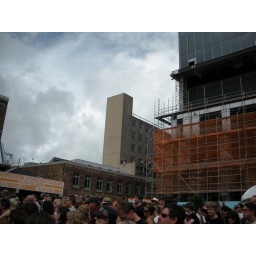
The best (free) seats in the house